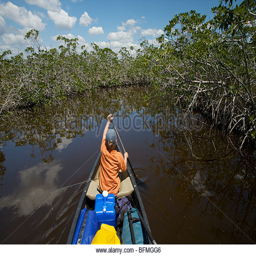
paddling his kayak in the mangroves